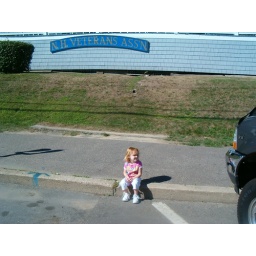
kendall bird on vacay in weirs beach with doo dah